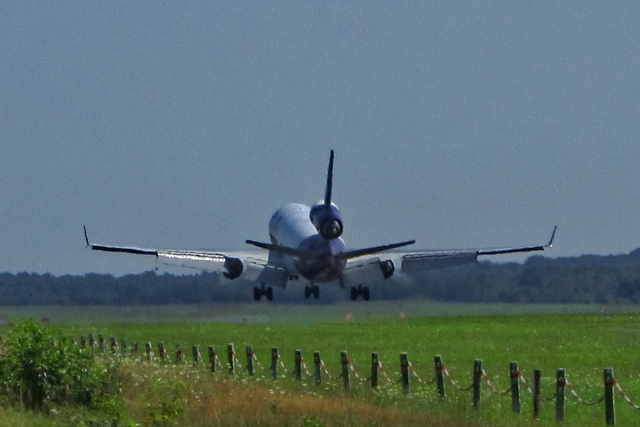
user: Given an image and a question. Answer the question in a short answer. Question: Where is this plane? Short Answer:
assistant: airport